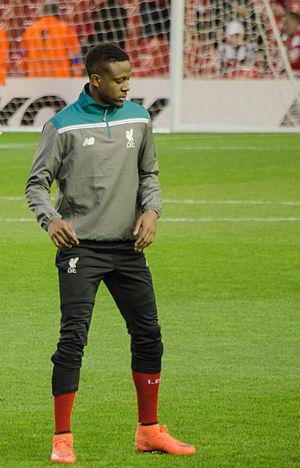
Divock Okoth Origi, né le 18 avril 1995 à Ostende en Belgique, est un footballeur international belge qui évolue comme attaquant au Liverpool FC.